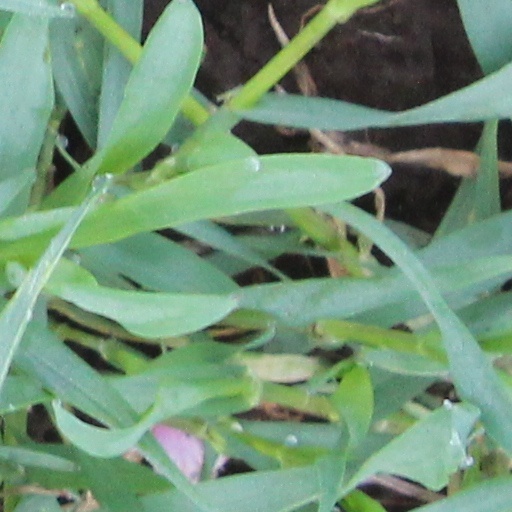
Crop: wheat